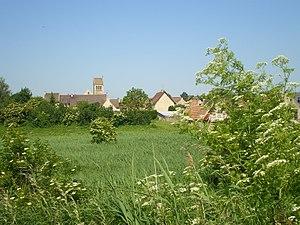
Bénouville-Le Port, le centre ancien de Bénouville, vu depuis le chemin de halage au bord du Canal de Caen à la mer.
Bénouville est une commune française, située dans le département du Calvados en région Normandie, peuplée de 2 049 habitants.